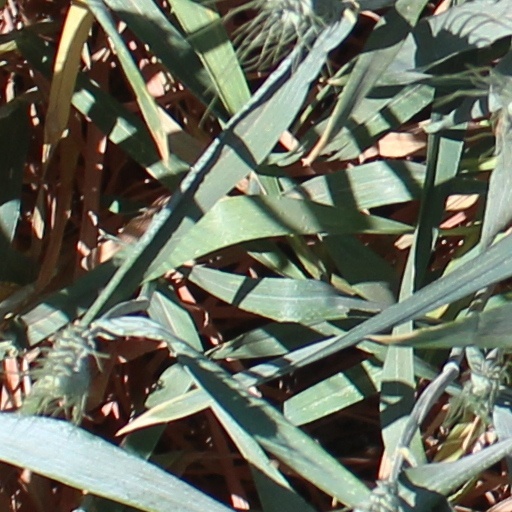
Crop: wheat